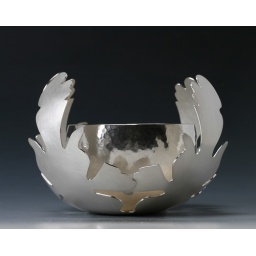
A bowl for sweets made of two individual hand raised bowls in Britannia Silver